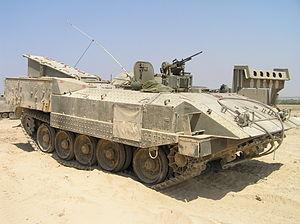
L'Achzarit est un véhicule blindé de transport de troupes fabriqué par l'armée israélienne depuis la fin des années 1990.